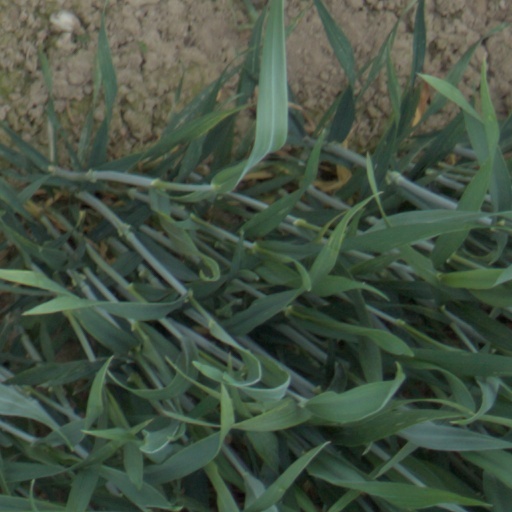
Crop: wheat